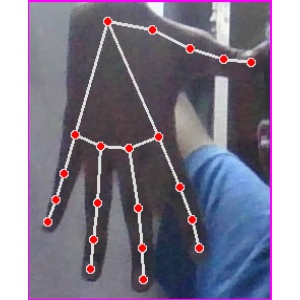
अक्षर: ढ